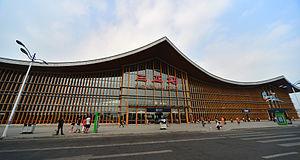
La gare de Sanya est une gare ferroviaire située dans le bourg de Jiyang, dans le centre urbain de la ville-préfecture de Sanya, ville-préfecture située dans le Sud de la province et île du Hainan, en République populaire de Chine. Elle a été ouverte en 2005. Elle est notamment desservie par les lignes LGV périphérique Est de Hainan et LGV périphérique Ouest de Hainan longeant les bords de l'île jusqu'à Haikou, au Nord de l'île.